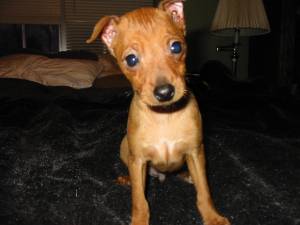
Animal: dog
Breed: miniature_pinscher